Richard M. Bishop

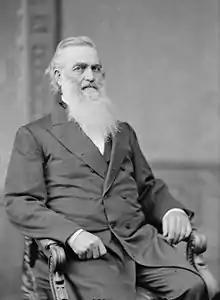
Bishop

Richard Bishop (November 4, 1812 – March 2, 1893), also known as Richard M. Bishop and Papa Richard, was an American politician from the U.S. state of Ohio. Bishop served as the 34th governor of Ohio.